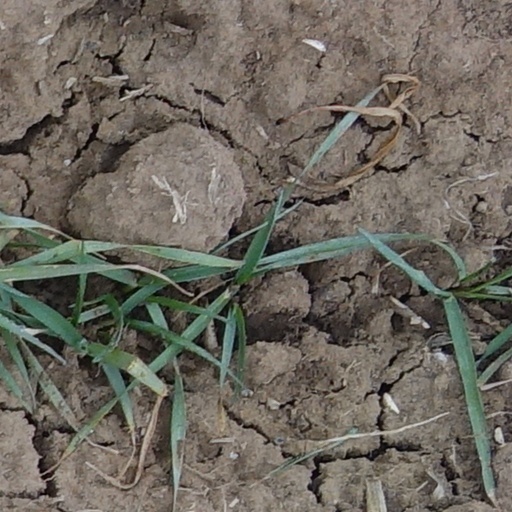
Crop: wheat